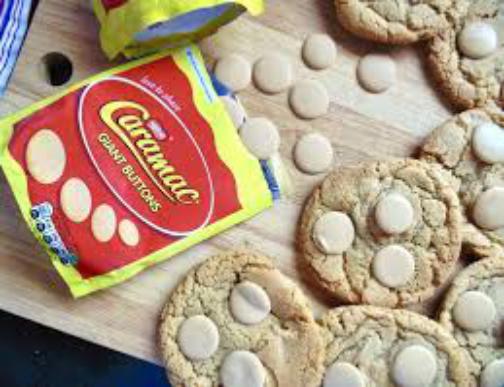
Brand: Caramac
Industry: Food